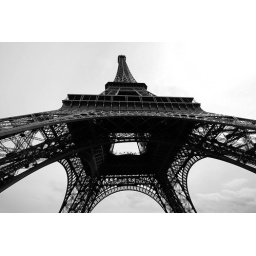
Eiffel tower in black and white